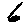
Label: 6